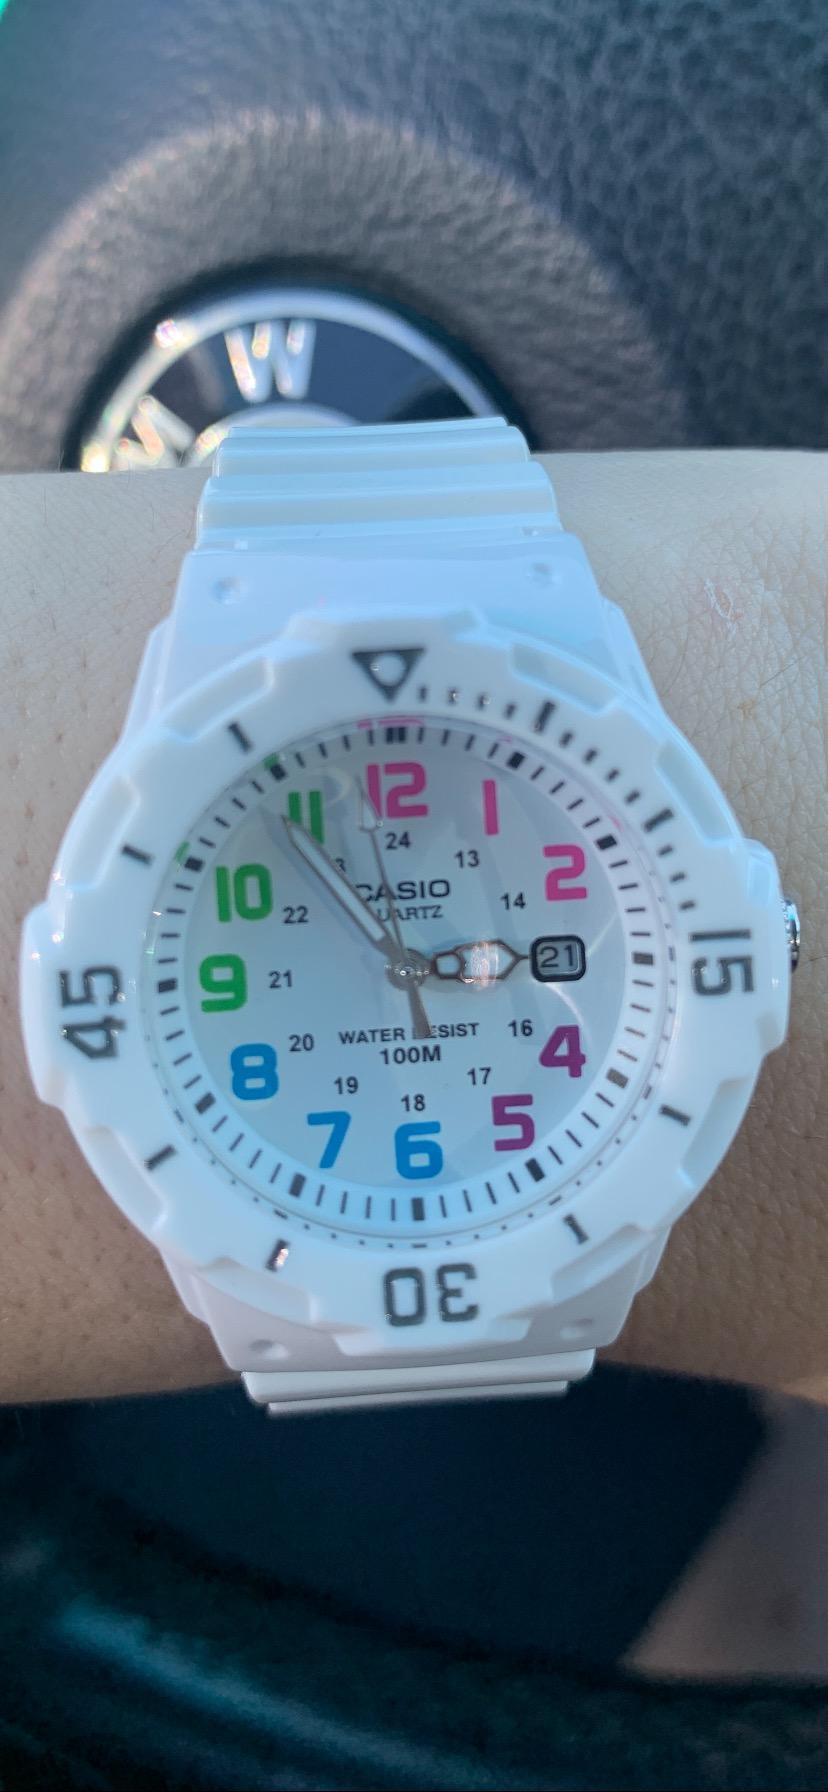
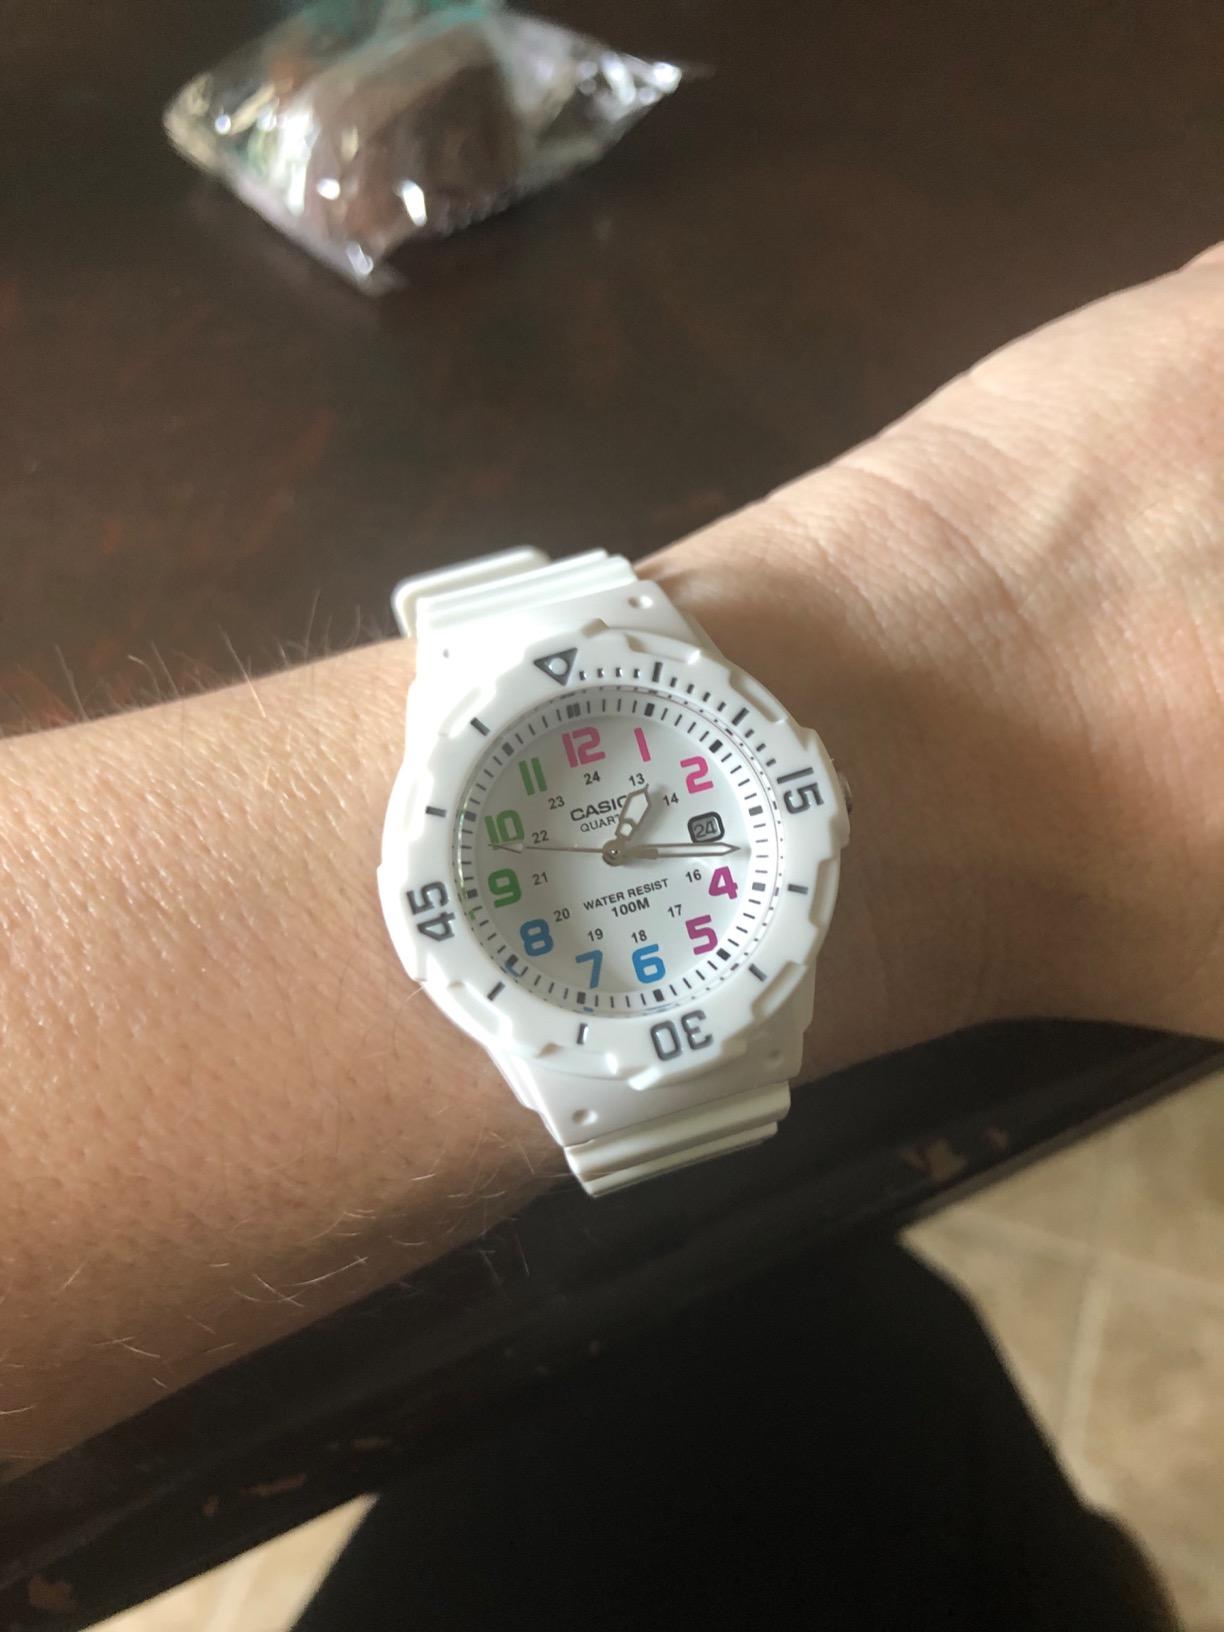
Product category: accessories_watch
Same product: yes